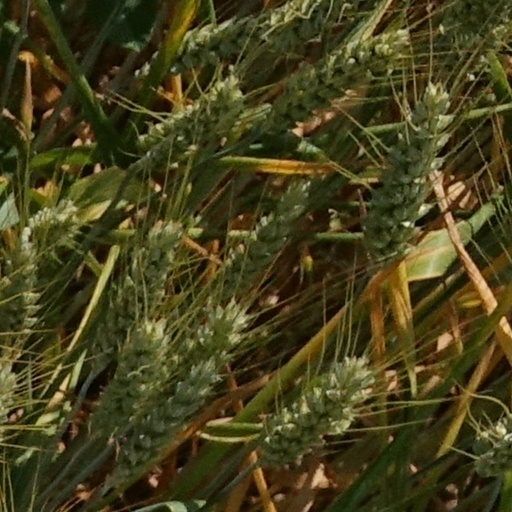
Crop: wheat